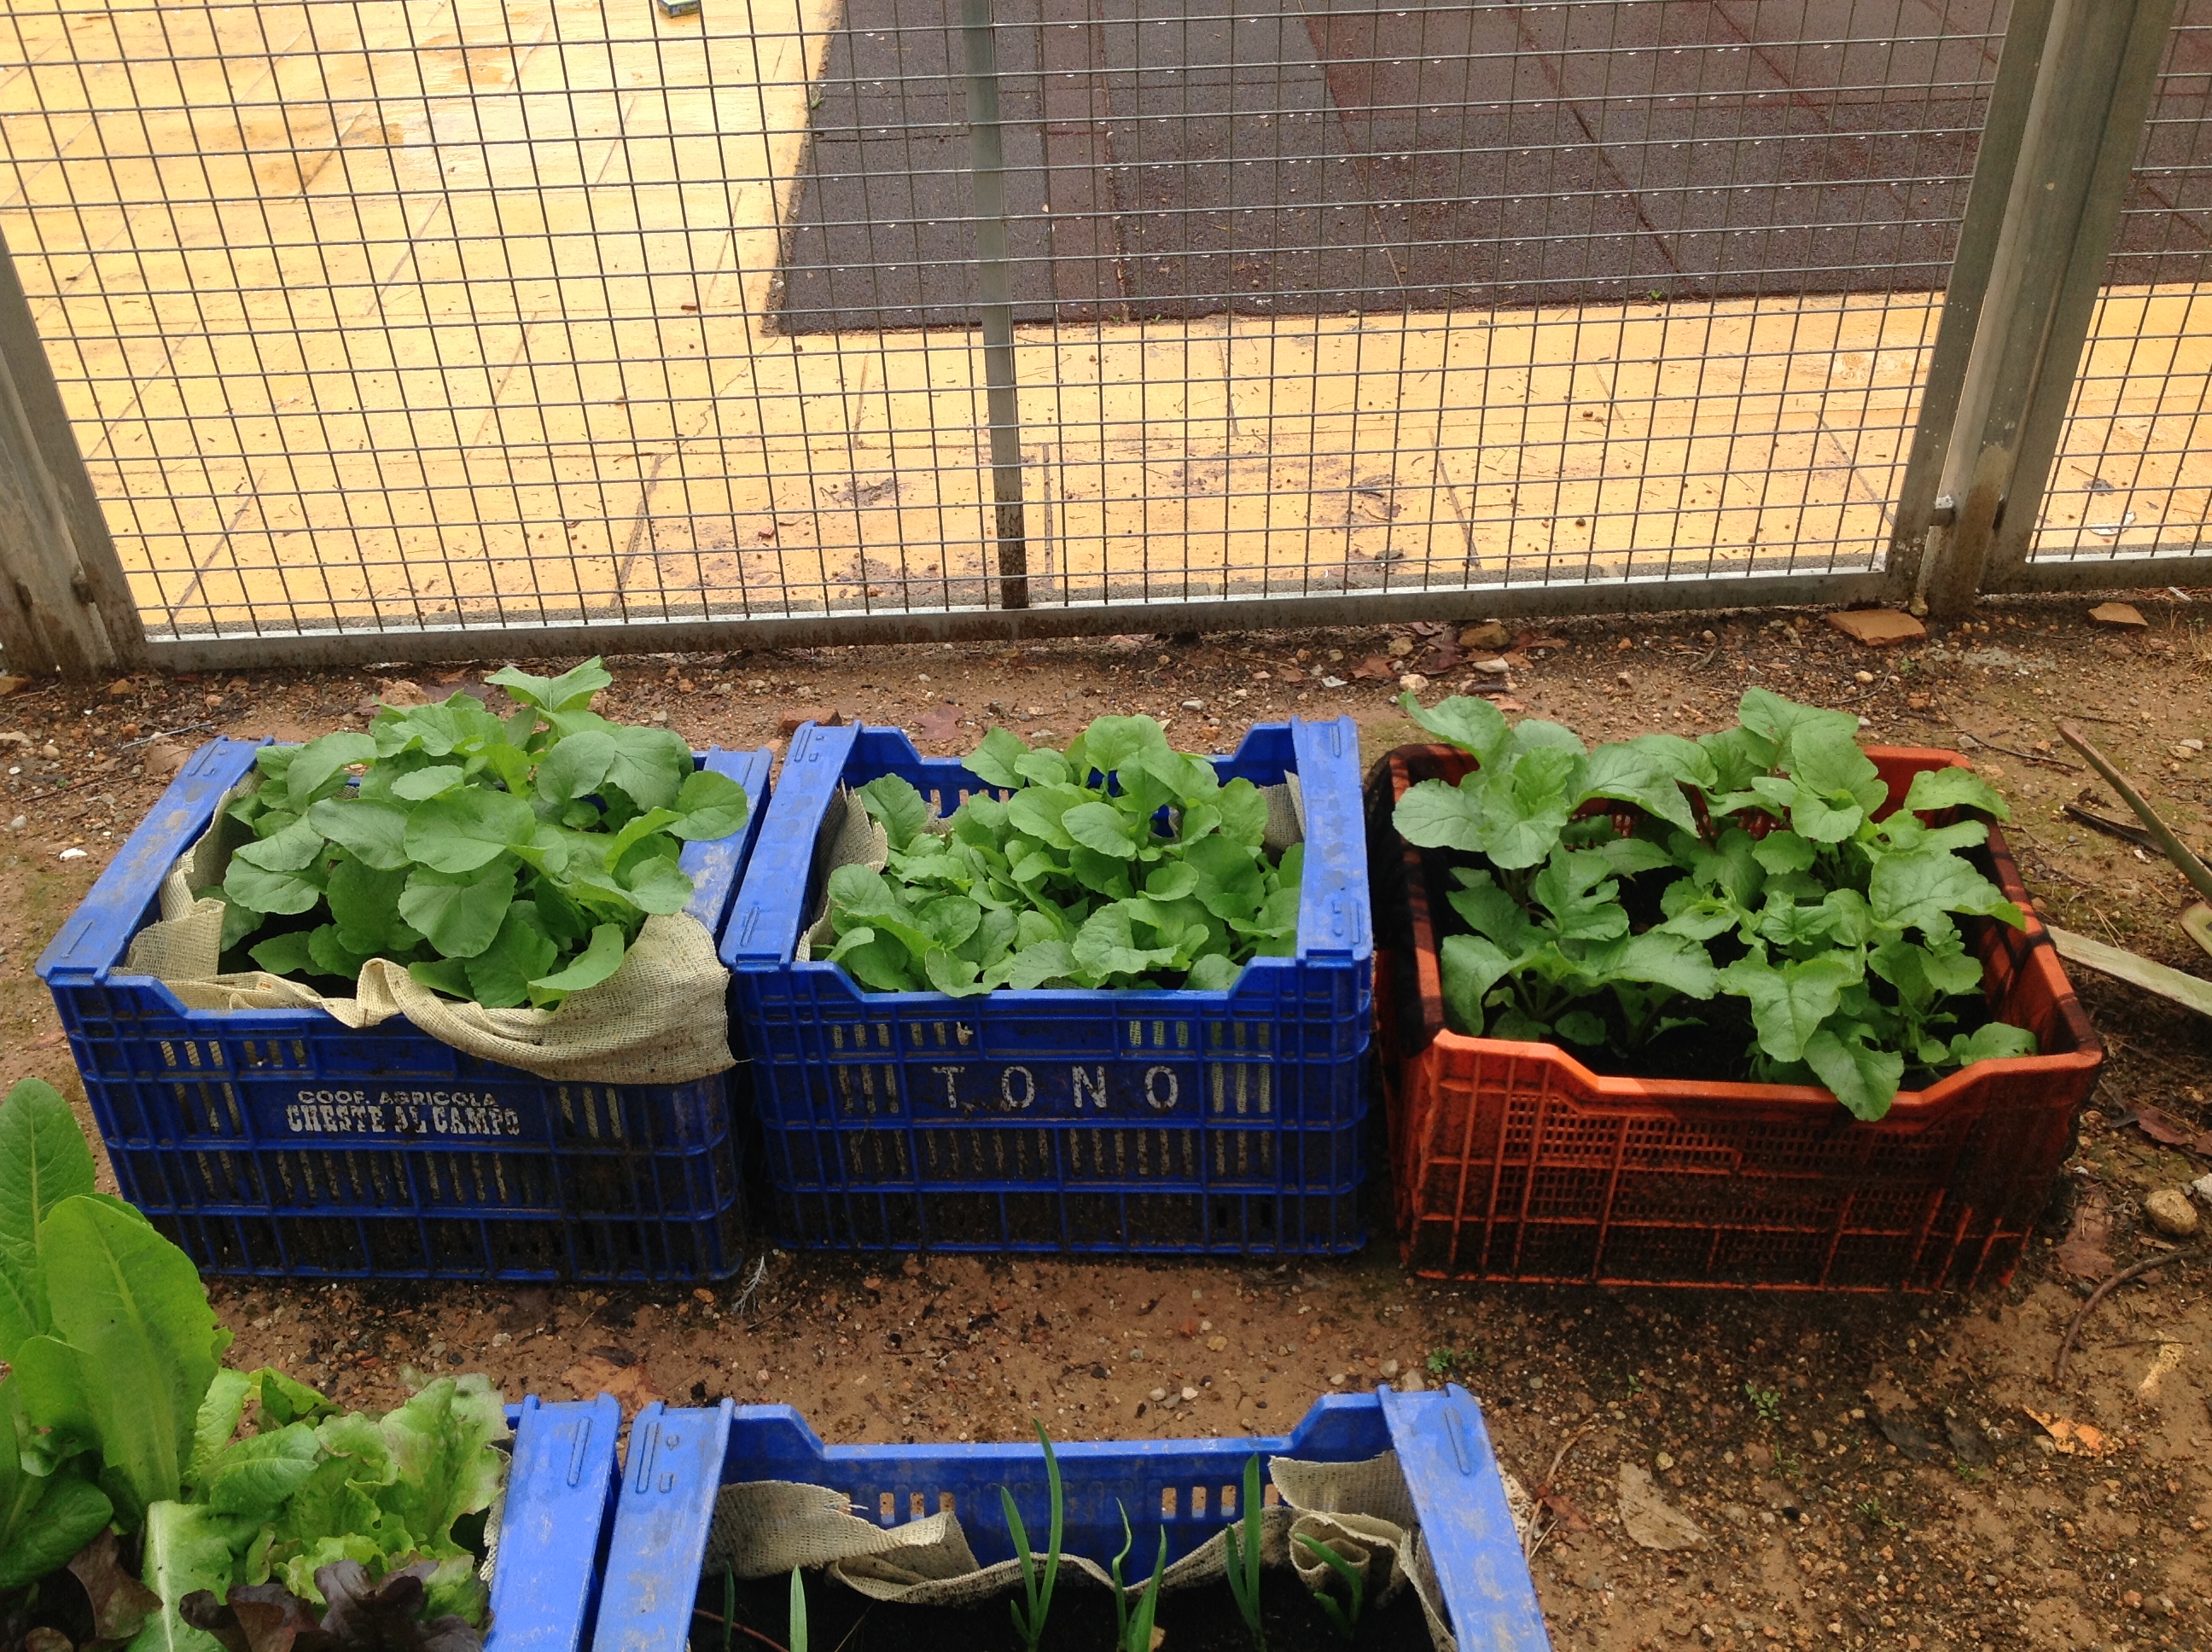
orchard, school, environment, lettuce, garlic, local food, leaf vegetable, vegetable, plant, herb, spring greens, garden, romaine lettuce, food, basil, produce, flower, cruciferous vegetables, soil, collard greens, fines herbes, superfood